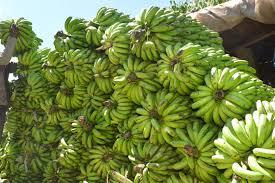
Matunda aina ya ndizi,matunda hizi aina ya ndizi bado ni mbichi mno. Matunda hizi mingi zimepangwa na zinaendelea kupangwa na mfanyikazi ama mkulima.